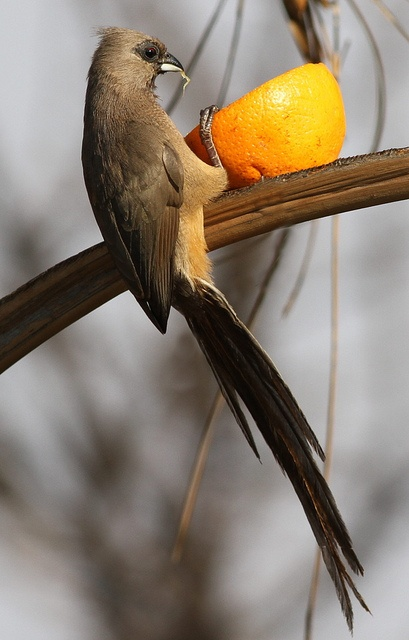
An orange on a branch with a bird holding on to it.
a small bird on a tree branch with a fruit
A bird is sitting on a branch eating an orange
The bird is enjoying the citrus fruit snack.
A bird sitting on top of a branch next to an orange.